Inspector Montalbano (TV series)

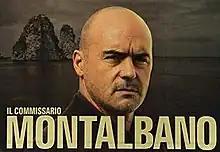

The Inspector Montalbano television series are Italian police procedural stories. Based on Andrea Camilleri's detective novels, they are located in the imaginary town of Vigàta, Sicily, which is based on Camilleri's native Porto Empedocle. The series protagonist, Salvo Montalbano, is the police chief, or "commissario".